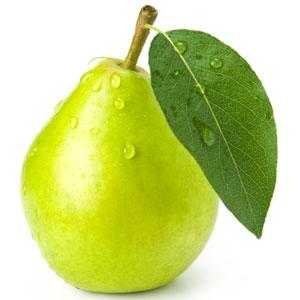
Label: Pear